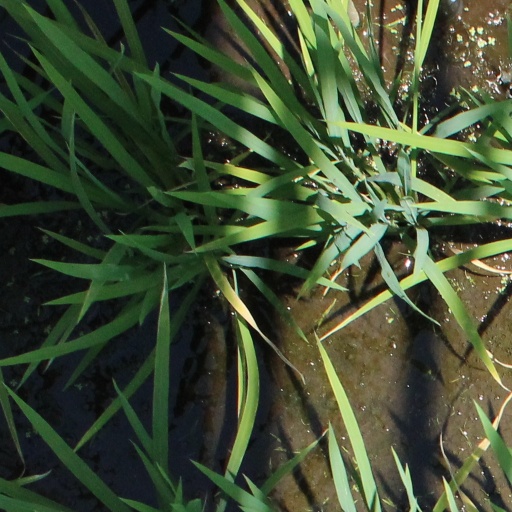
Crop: rice